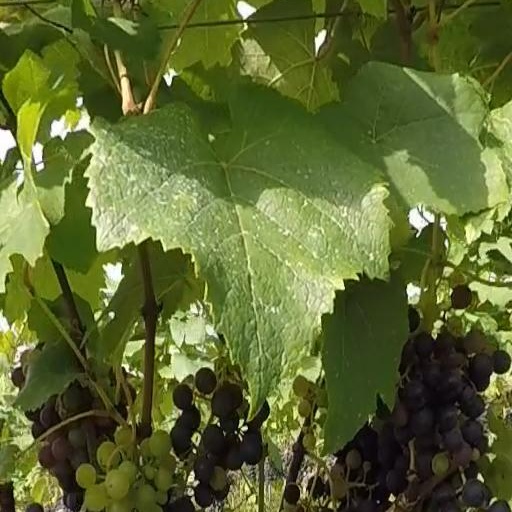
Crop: grape